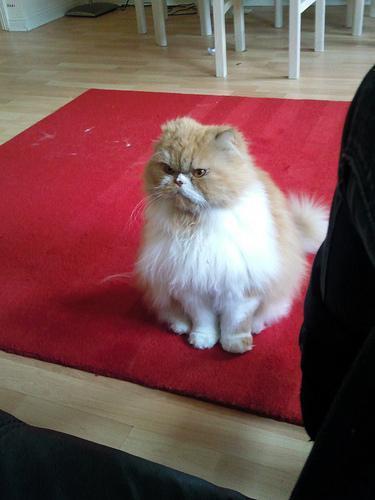
Persian